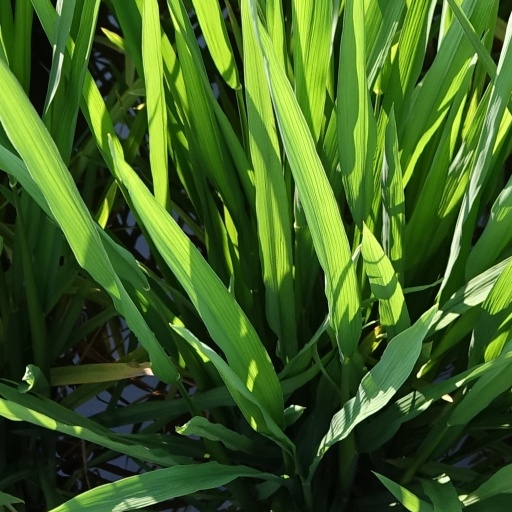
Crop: rice